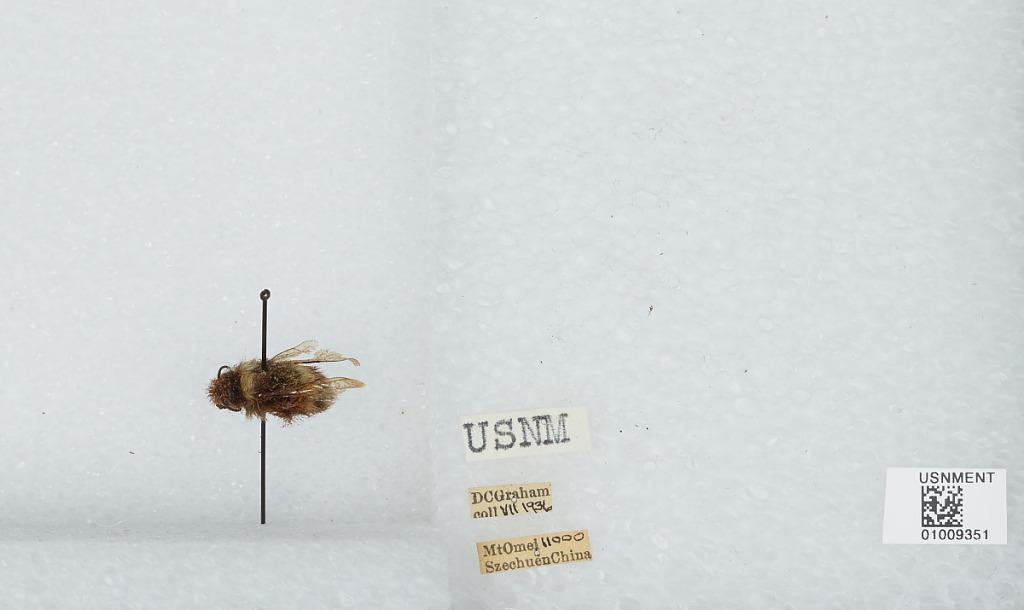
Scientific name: Bombus (Pyrobombus) haematurus Kriechbaumer
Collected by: D. Graham
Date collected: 1936-7-
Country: China
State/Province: Sichuan
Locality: Mount Emei
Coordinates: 29.5197, 103.332